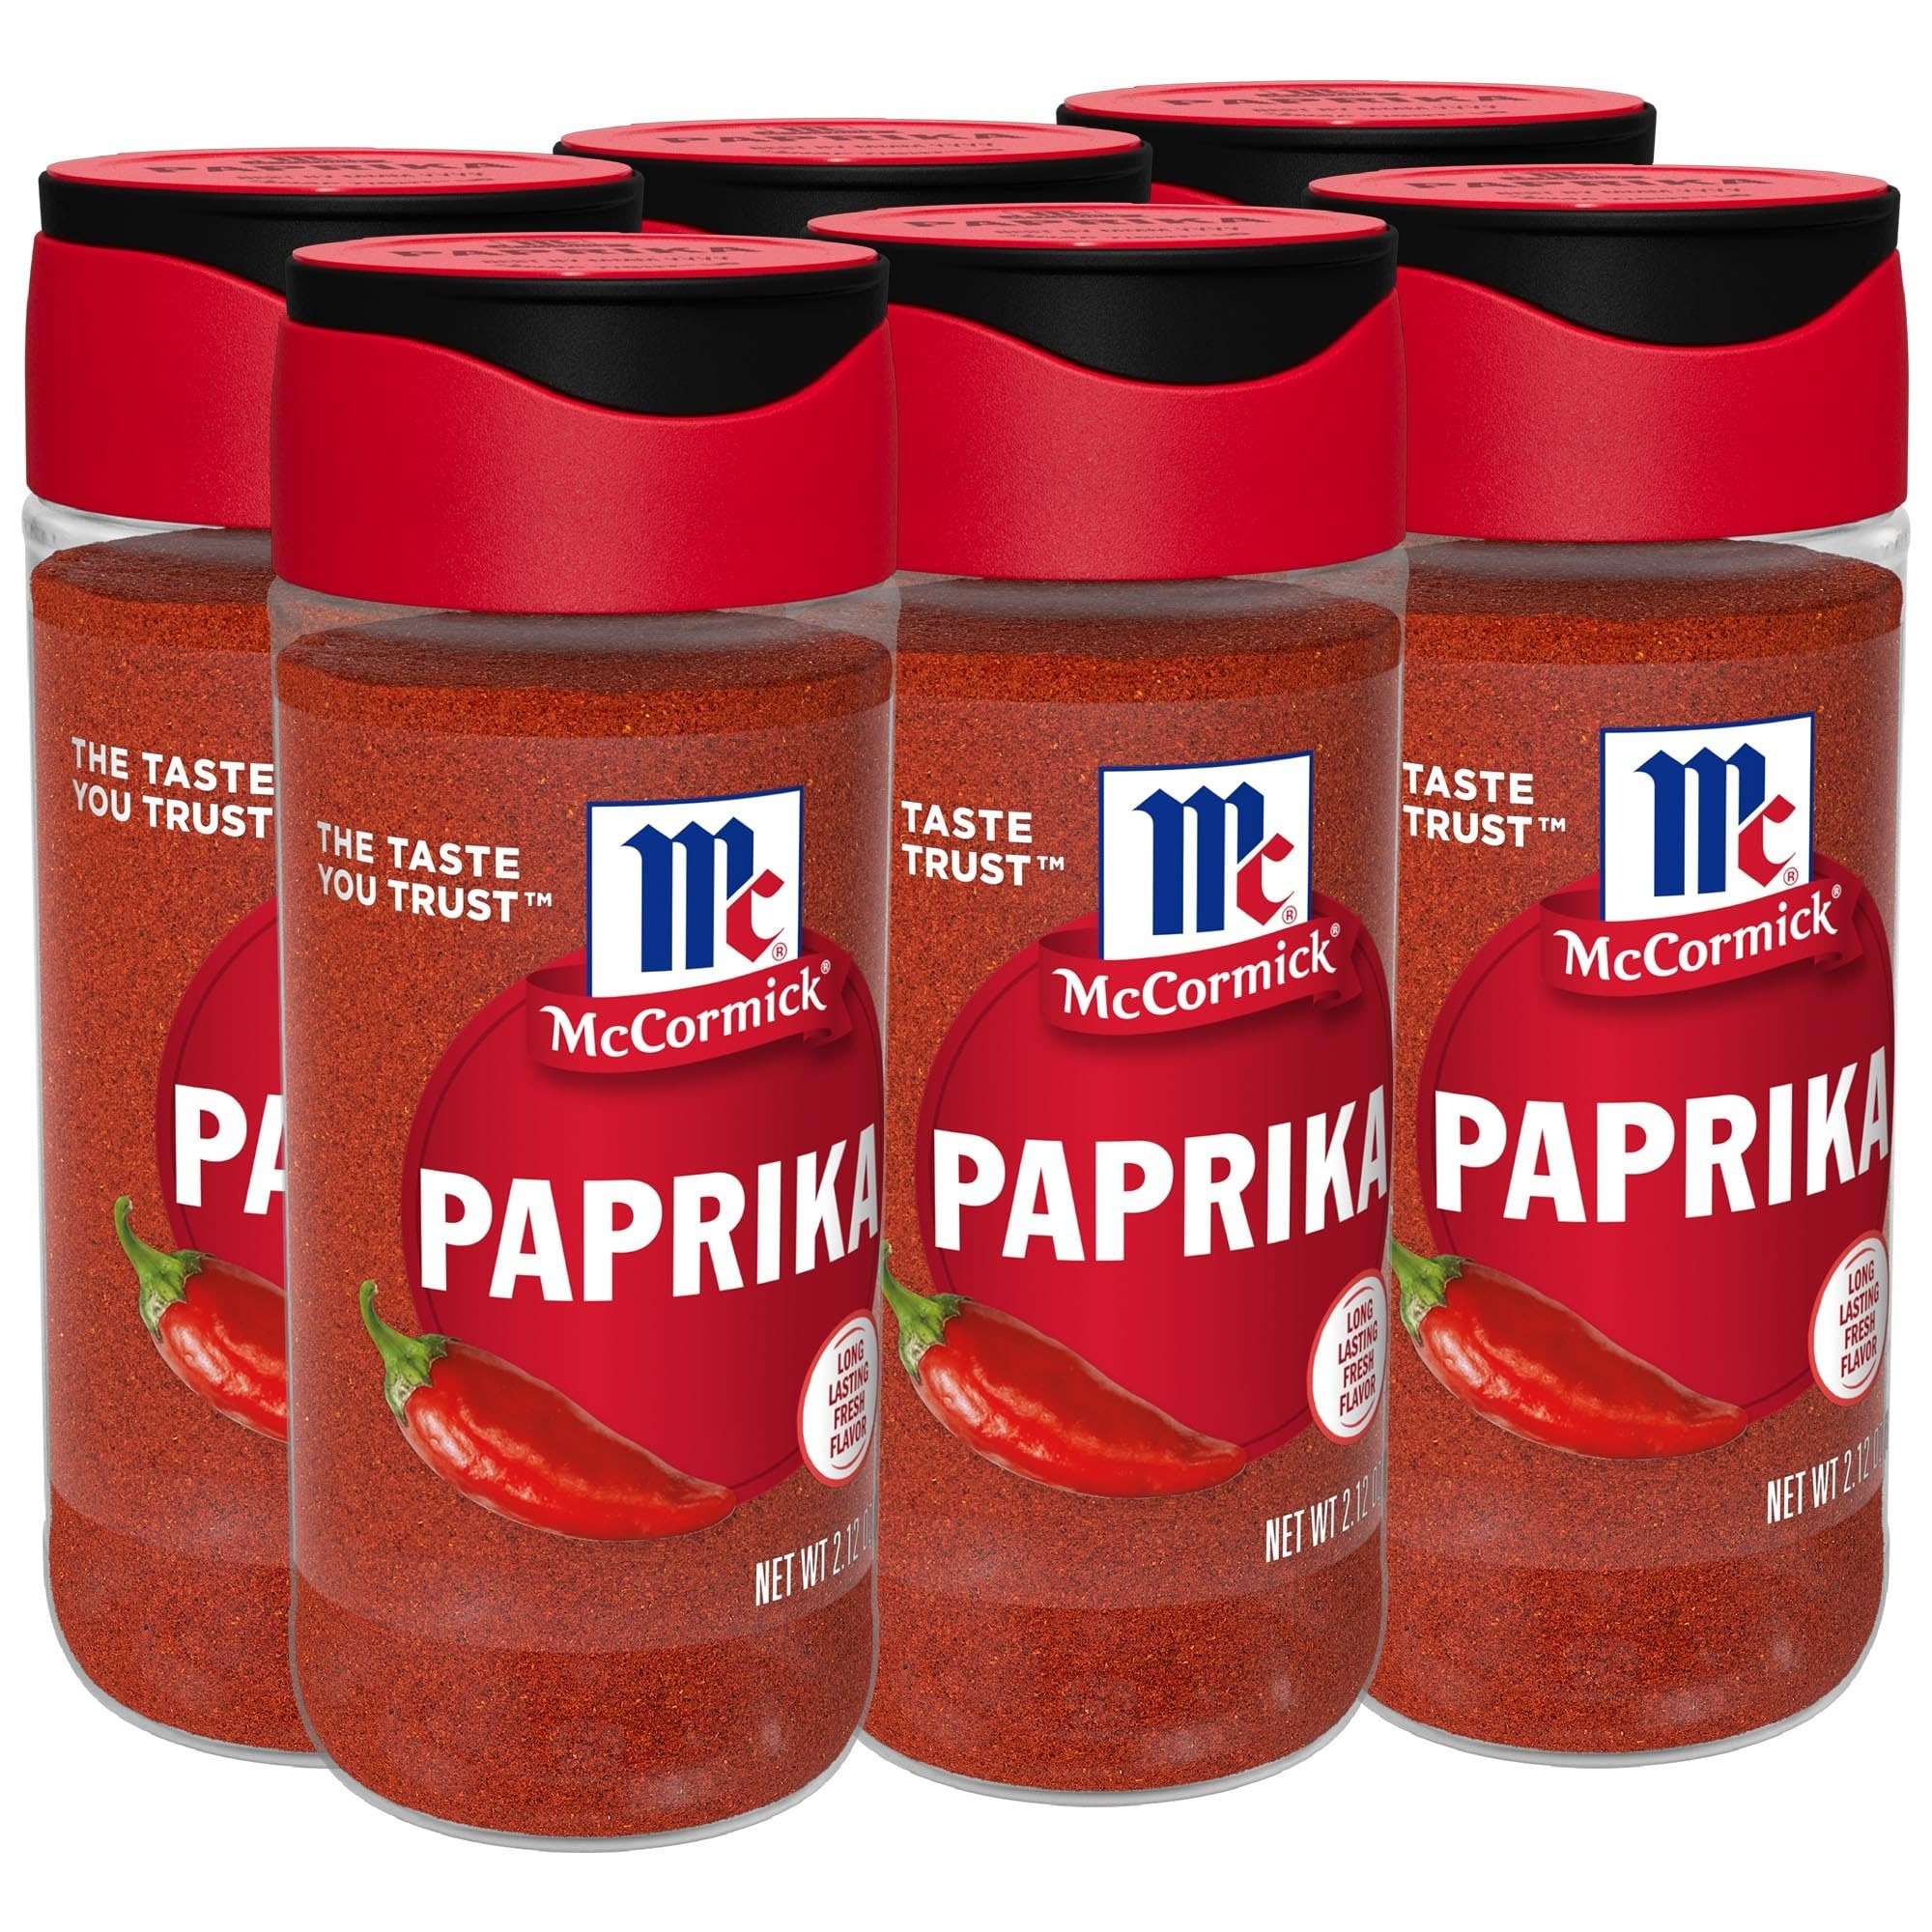
Item Name: McCormick Paprika, 2.12 oz (Pack of 6)
Bullet Point 1: Fruity, slightly sweet and toasty flavor
Bullet Point 2: Vivid red color makes it the perfect garnish for deviled eggs and pasta salads
Bullet Point 3: Always starts with whole, ripe peppers
Bullet Point 4: Add to Hungarian favorites like chicken paprikash and goulash
Bullet Point 5: Use paprika as base for your own spice rubs for barbecued meats
Bullet Point 6: 2.12 Ounce (Pack of 12)
Value: 12.72
Unit: Ounce

Price: 3.79